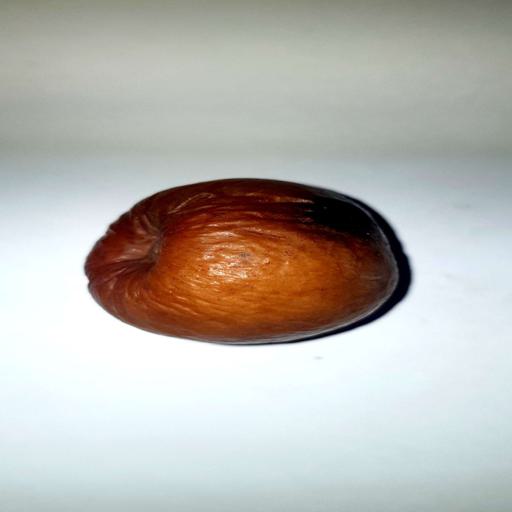
Label: bruised